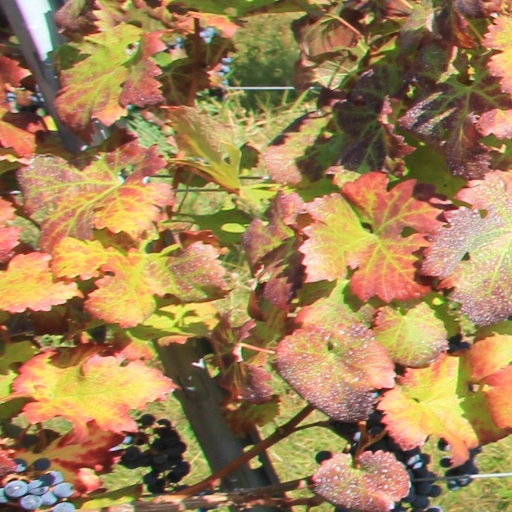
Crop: grape